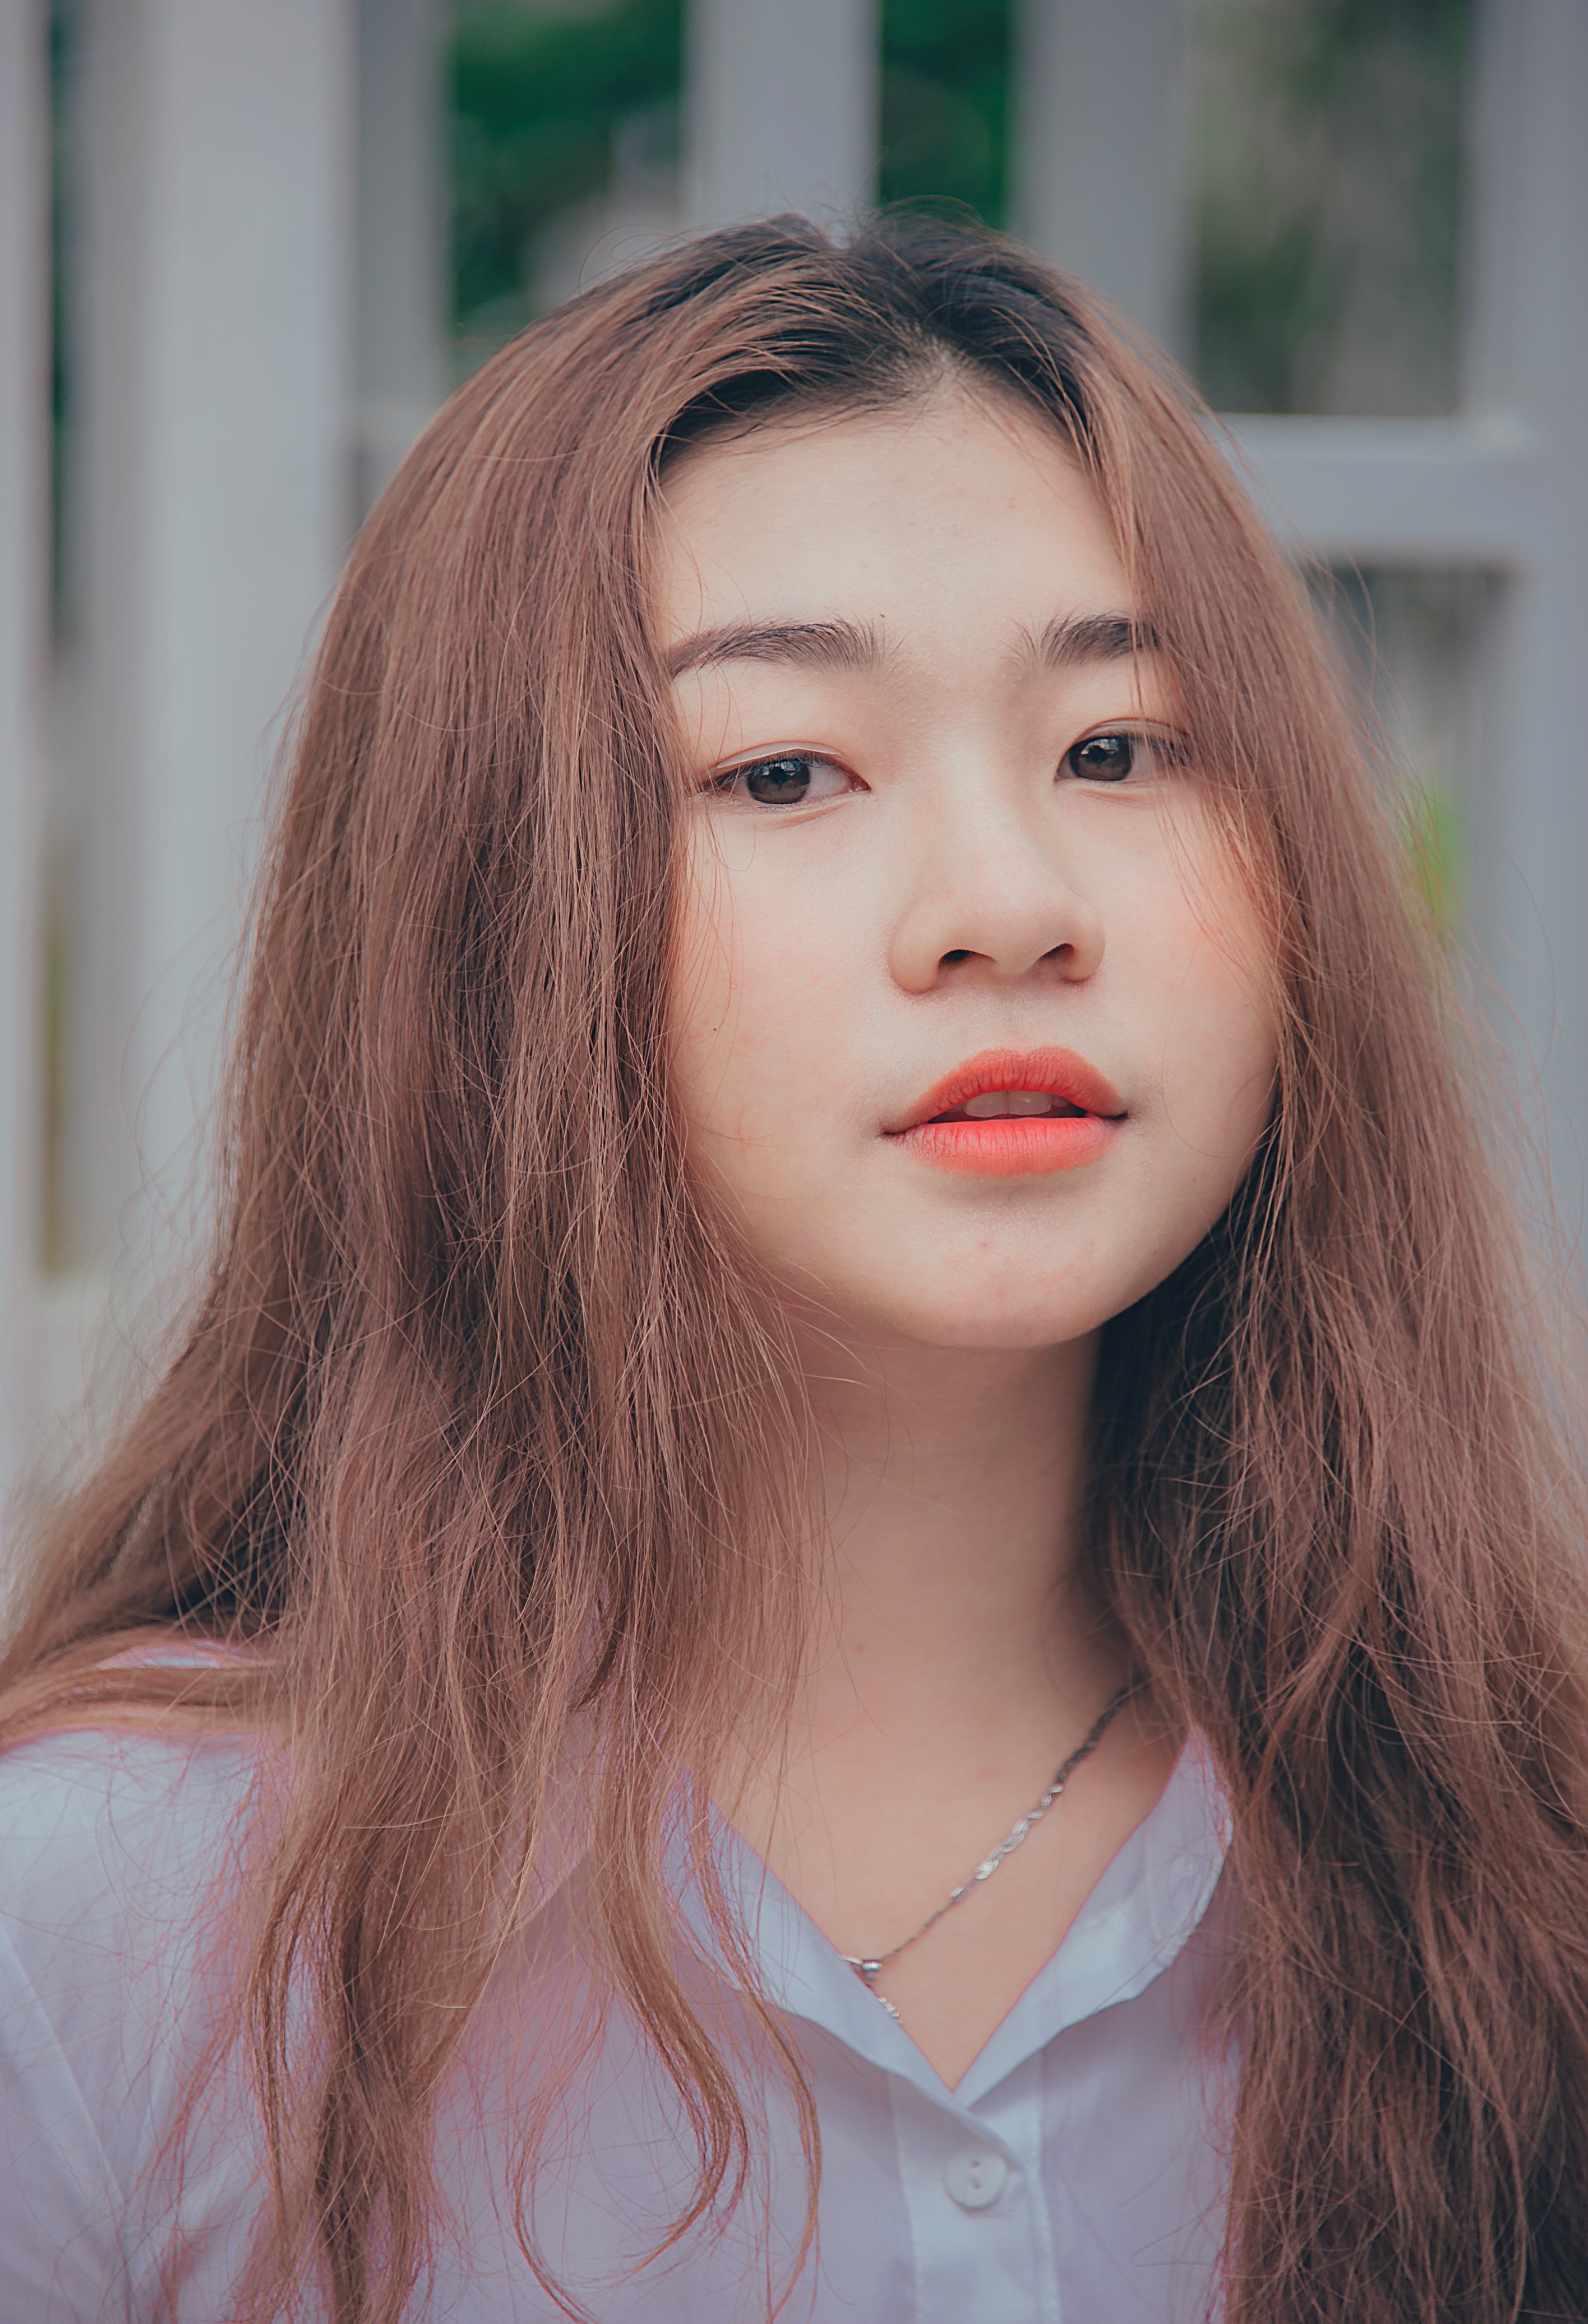
hair, face, lip, hairstyle, beauty, eyebrow, chin, long hair, head, skin, hair coloring, forehead, brown hair, nose, eye, layered hair, jaw, smile, model, photography, portrait photography, eyelash, Step cutting, feathered hair, bangs, child, black hair, child model